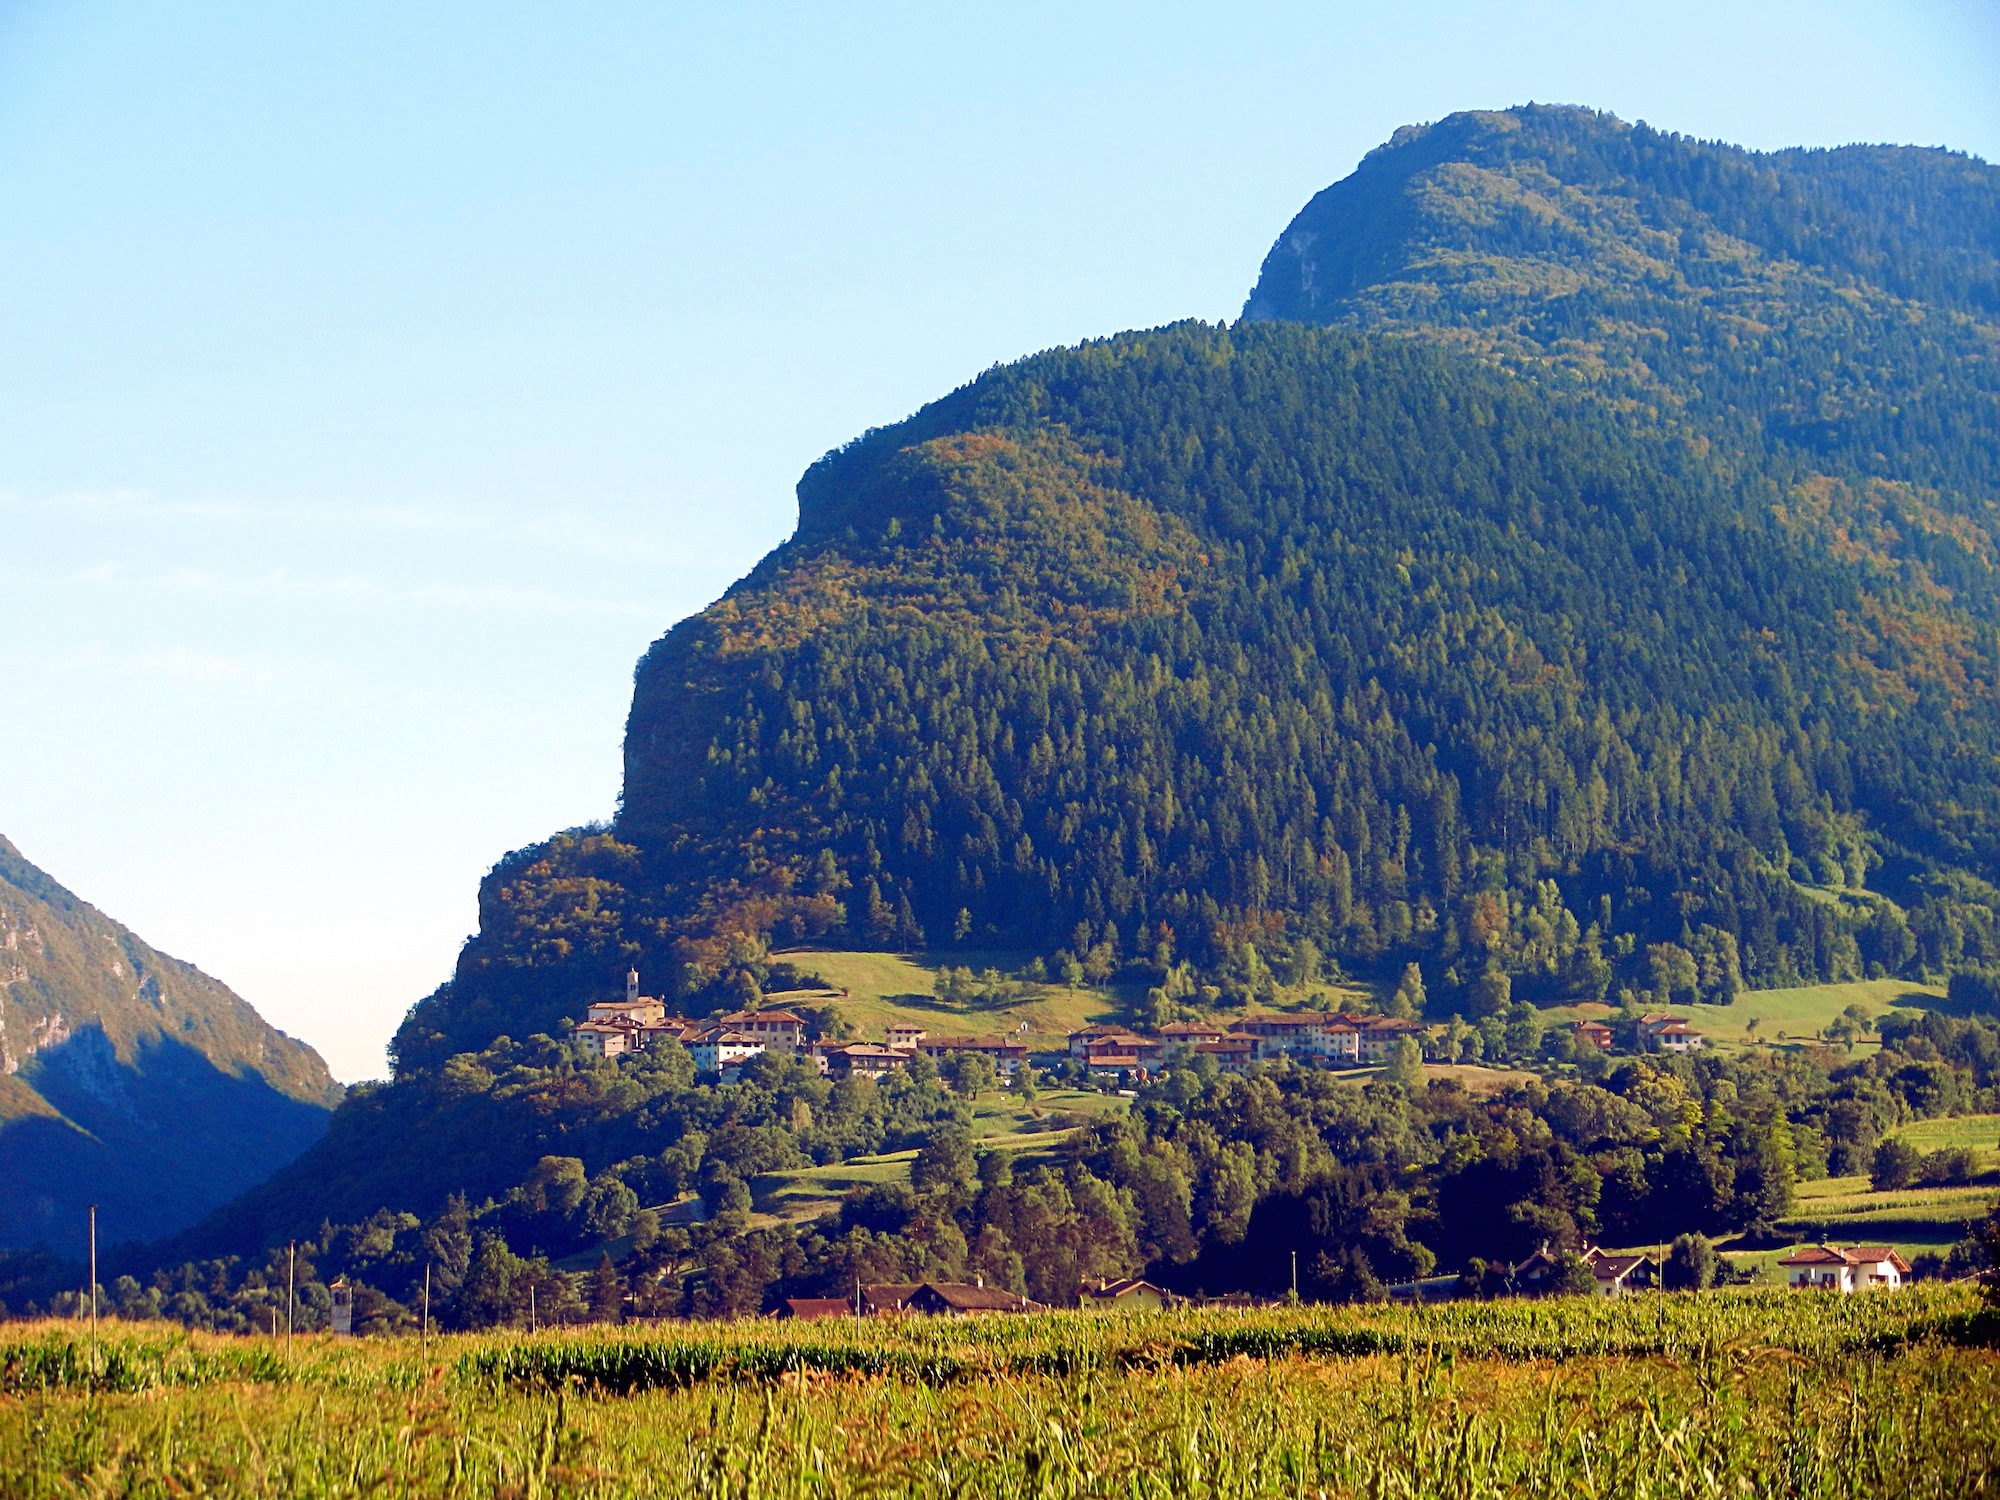
landscape, tree, nature, forest, wilderness, mountain, meadow, hill, flower, valley, mountain range, village, cliff, scenic, autumn, italy, terrain, ridge, trees, outside, fields, mountains, alps, homes, houses, plateau, landform, geographical feature, mountainous landforms, favrio